Lady in Danger (play)

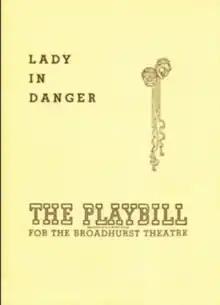
Playbill cover 1945 production

Lady in Danger was a play by Australian writer Max Afford. It was one of the few Australian plays to be produced on Broadway. It was also adapted for radio and television.